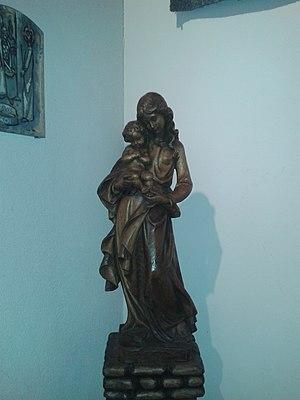
Statue mariale de l'église Saint-Victor d'Ollon
L’église Saint-Victor d'Ollon est un édifice religieux catholique situé à Ollon dans le canton de Vaud en Suisse. Il ne faut pas la confondre avec le temple réformé de cette même localité, qui est l'ancienne église médiévale dite de Saint-Victor.